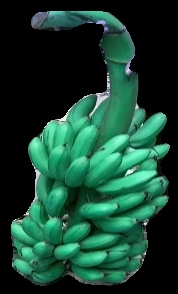
Variety: rasbale
Grade: grade1